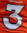
Number: 3